Antony Jenkins

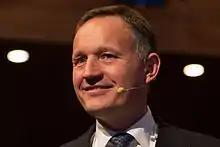
Jenkins in 2014

Antony Peter Jenkins (born 11 July 1961) is a British business executive. Since 2016 he has been the chief executive officer of 10x Future Technologies, which he founded. He was the group chief executive of Barclays from 30 August 2012 until his dismissal on 8 July 2015.